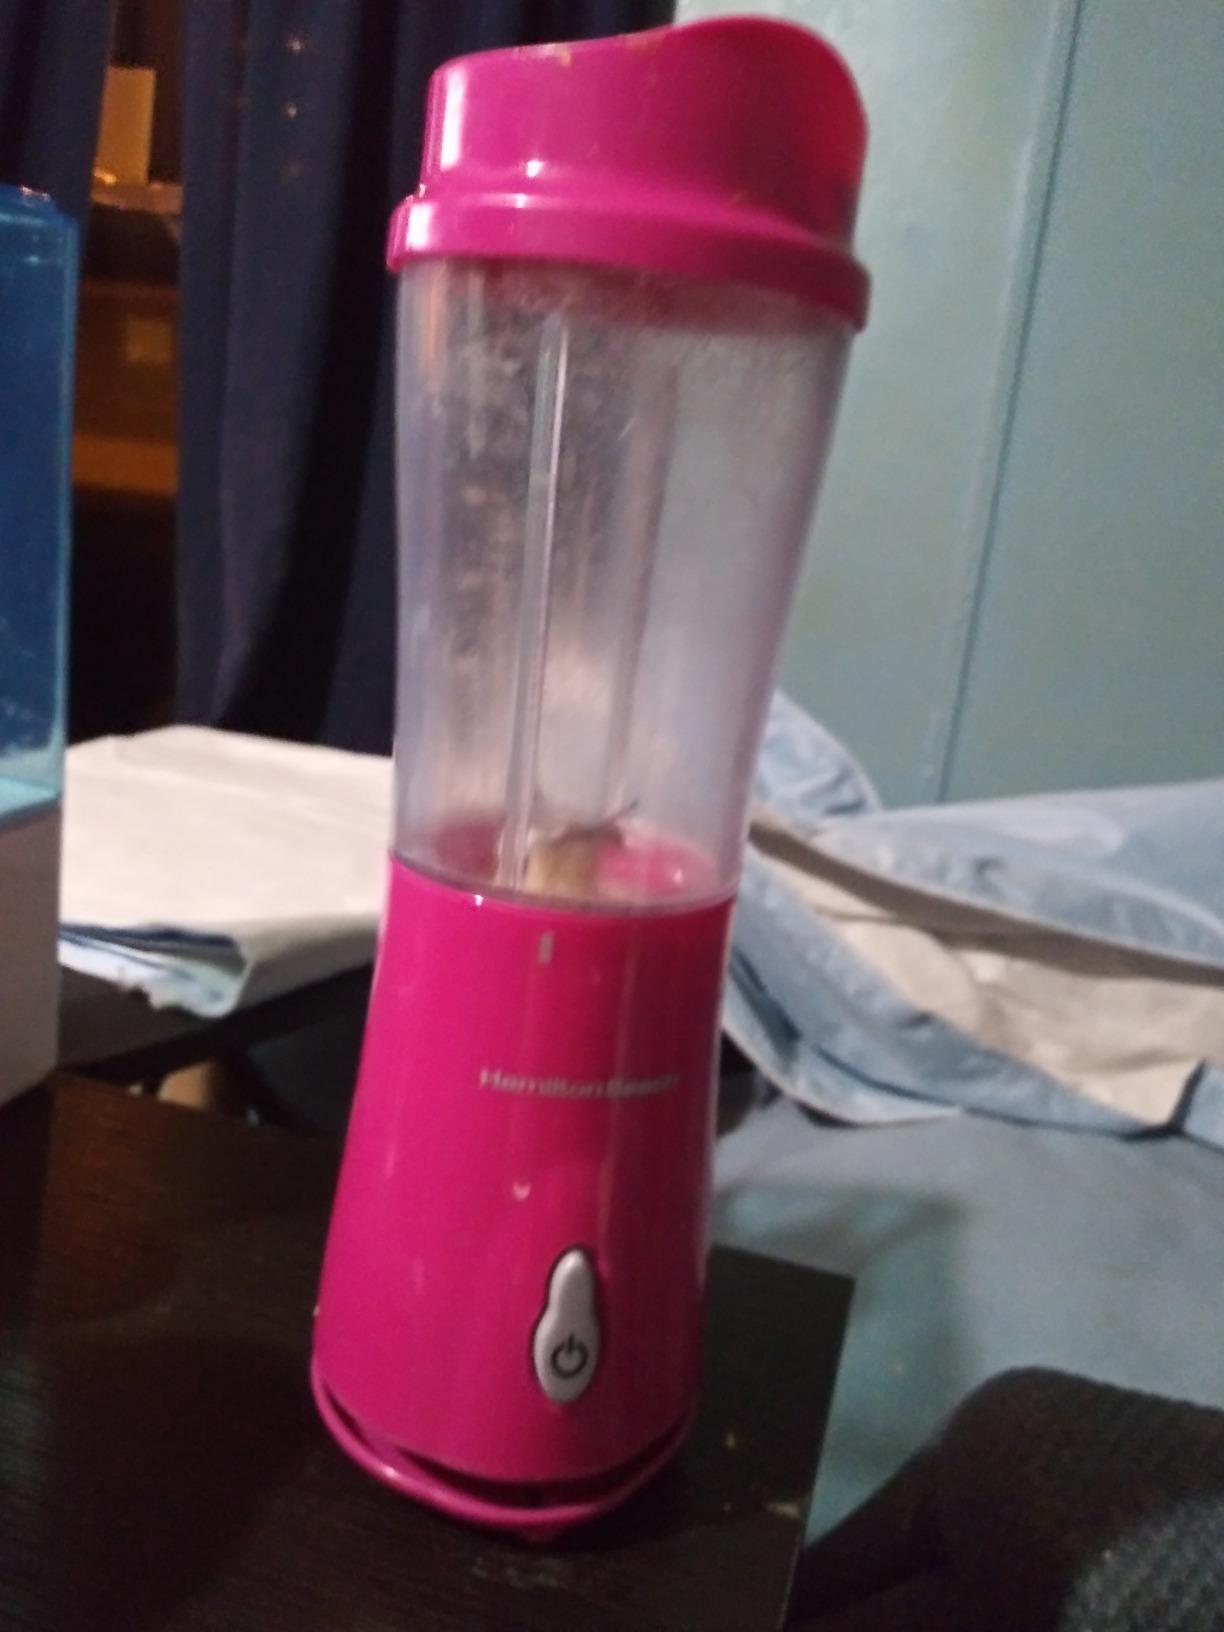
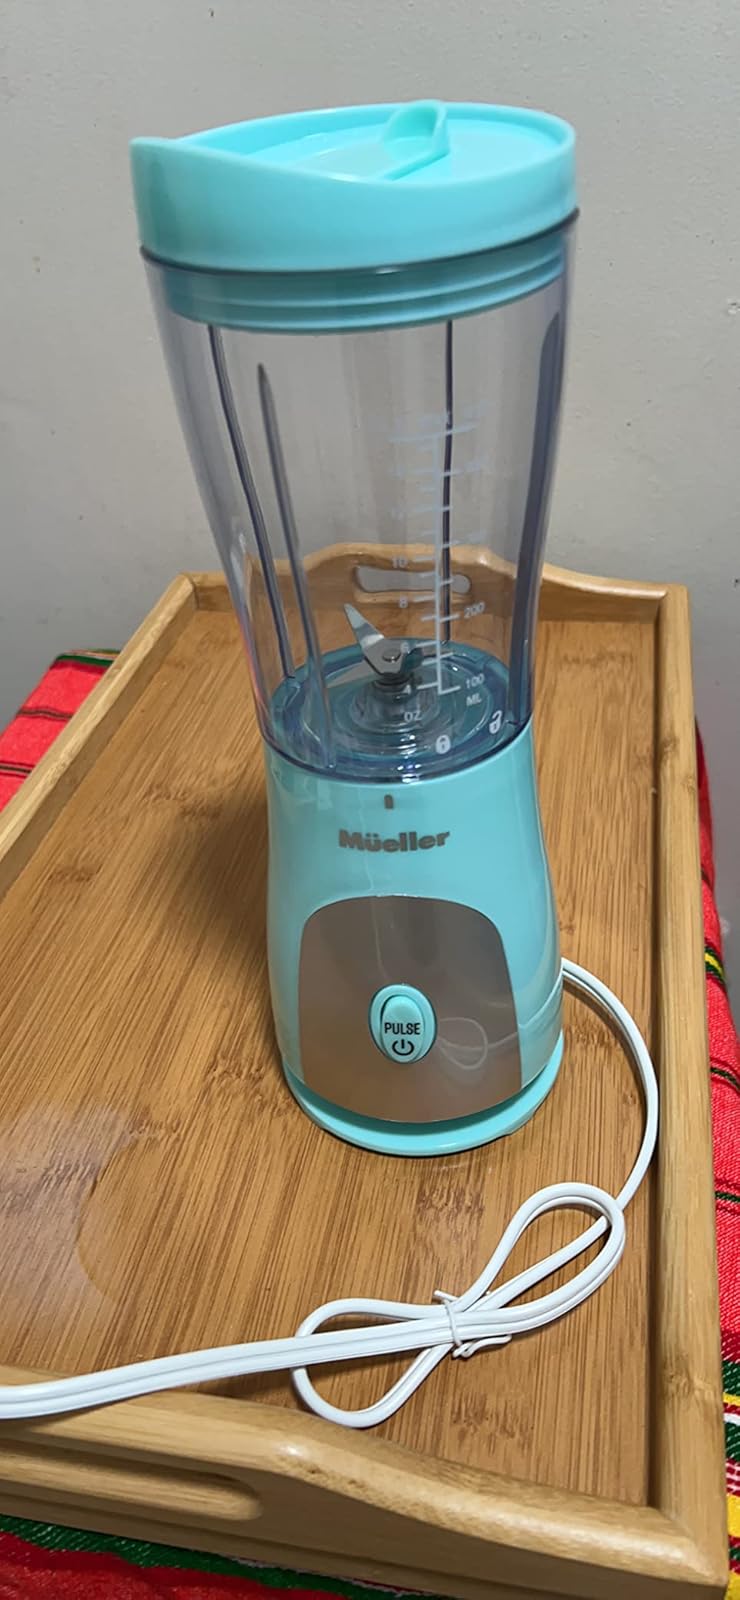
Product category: items_blender
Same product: no